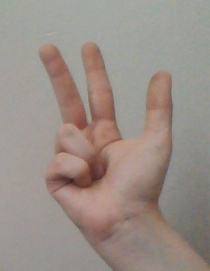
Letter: al